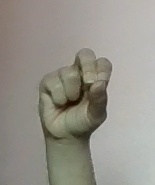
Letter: gaaf